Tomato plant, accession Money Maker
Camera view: tilt-top (135 deg); turntable rotation: 90 degrees
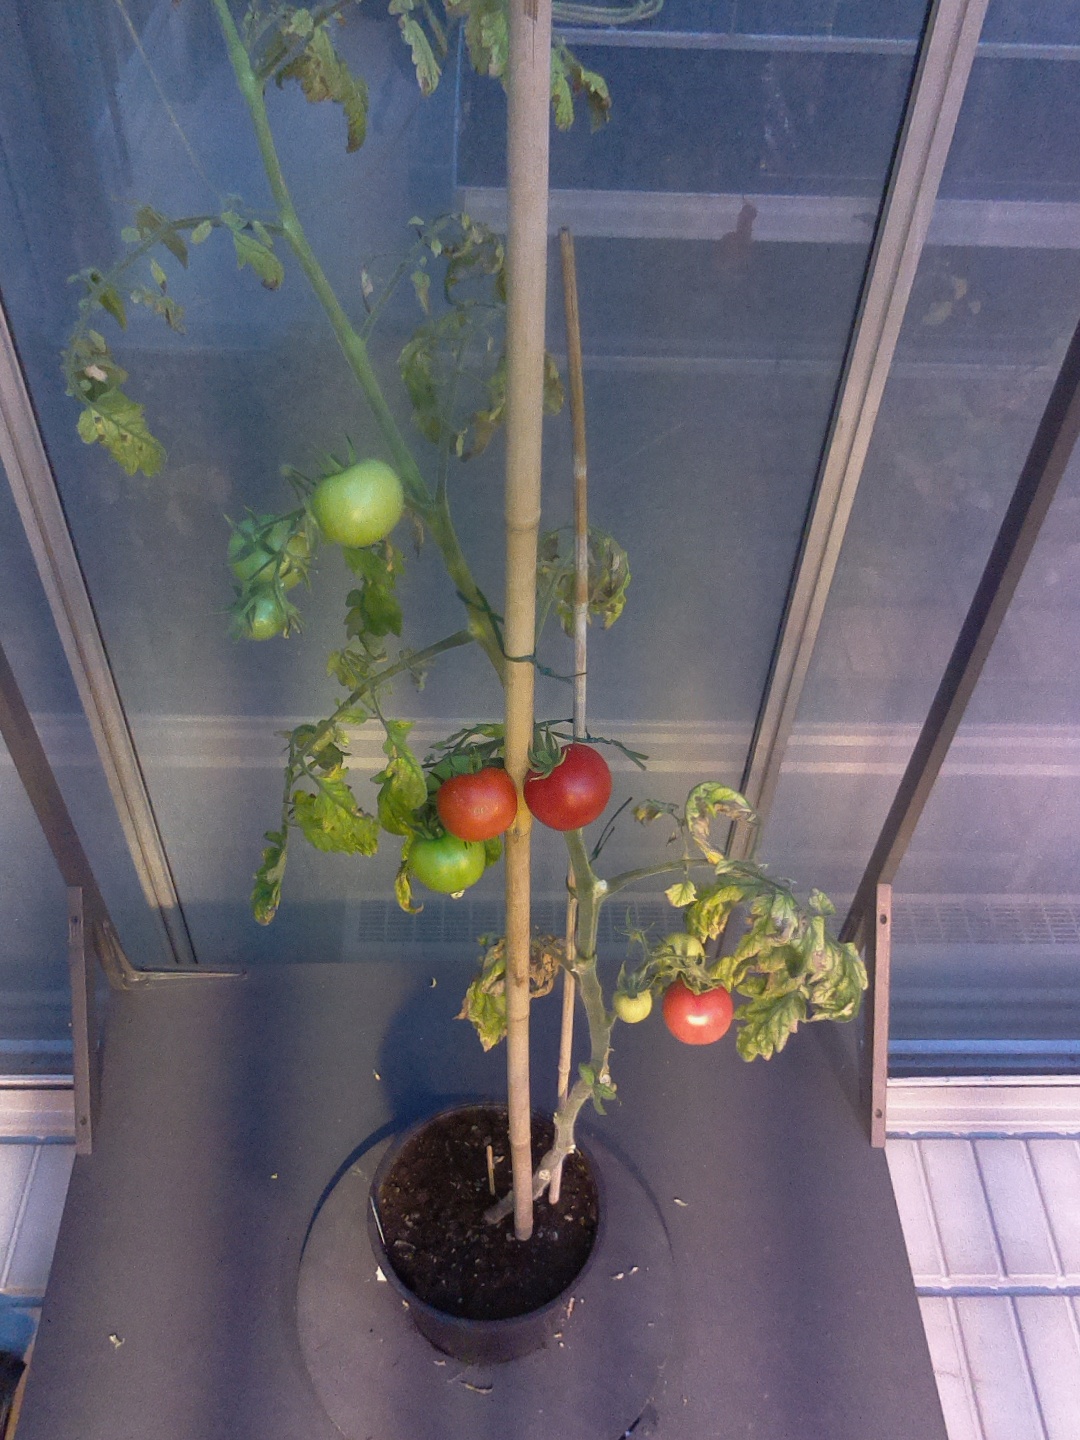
BBCH growth stage 83: 30%-40% of fruits show typical fully ripe color